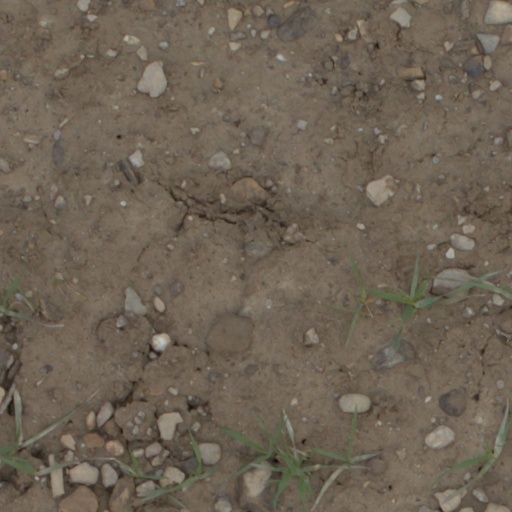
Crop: wheat